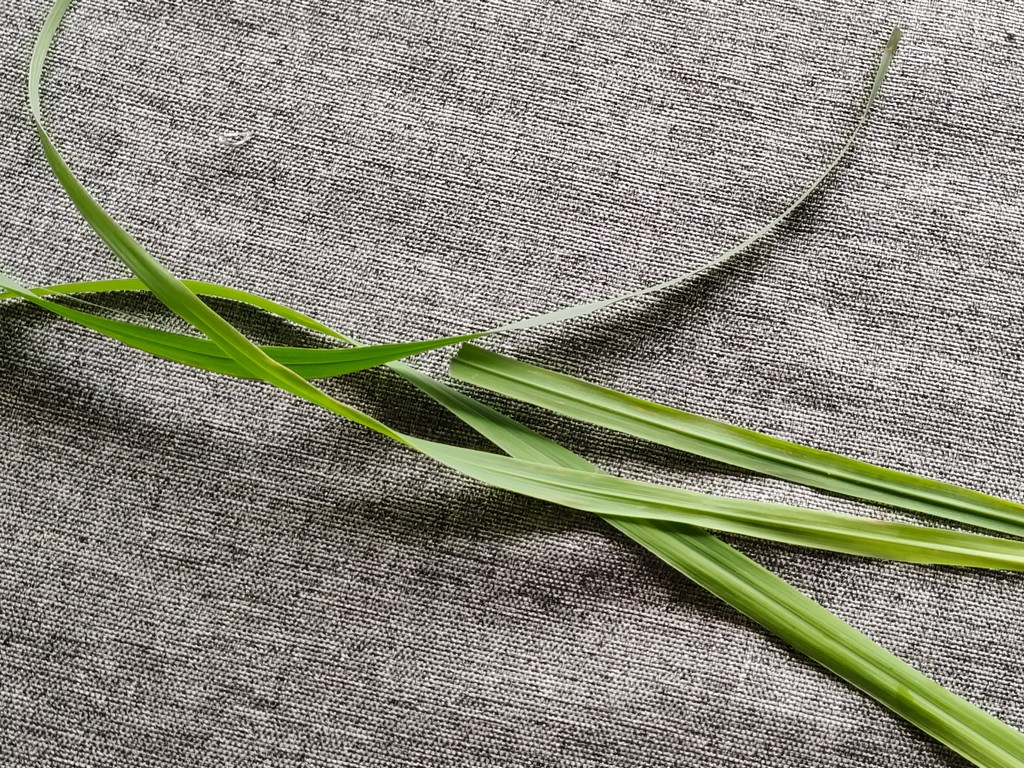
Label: Healthy